Donegal county football team

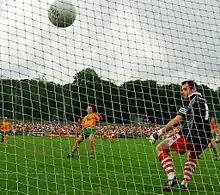
Michael Murphy scores a penalty in the 2008 Ulster Senior Football Championship

Brian McIver was appointed manager in 2006. His tenure saw a slight improvement in the fortunes of the team, as he led Donegal into Division 1 of the National Football League. However, the county had been without a trophy for 15 years. The team had contested the 1993 and 1998 Ulster SFC finals, but lost to Derry on both occasions. Defeat to Armagh in the same contest in 2002, 2004 and 2006 meant another decade passed without a championship trophy. Donegal contested the 2006 Division 2 final, but lost to Louth. The famine came to an abrupt end in 2007 when the senior football team won the National Football League title for the first time in the county's history. Donegal overcame Mayo at Croke Park on Sunday 22 April 2007, winning by a scoreline of 0–13 to 0–10. En route to the final, Donegal defeated Cork, Mayo, Tyrone, Dublin, Kerry, Fermanagh and Kildare, while drawing with Limerick.